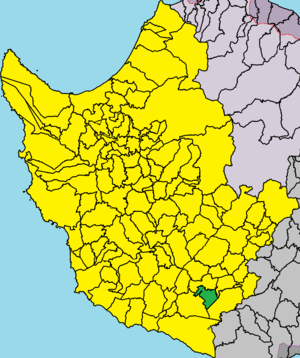
Fasoúla est un village de Chypre de plus de 56 habitants.